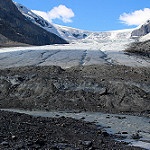
Label: glacier